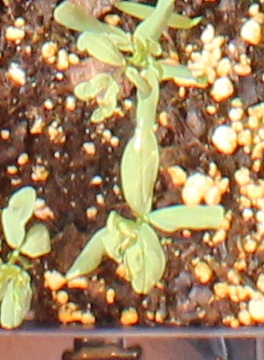
Label: Lentil